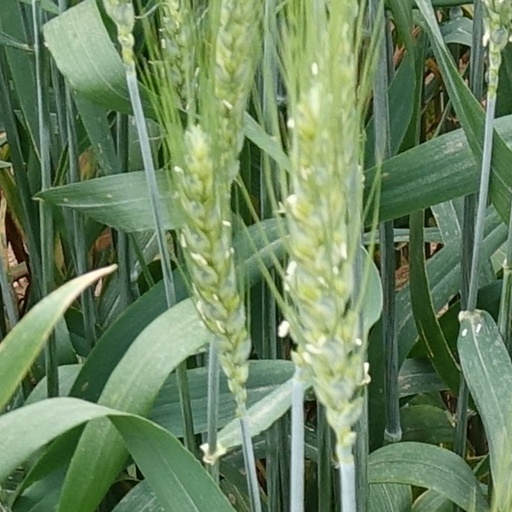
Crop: wheat